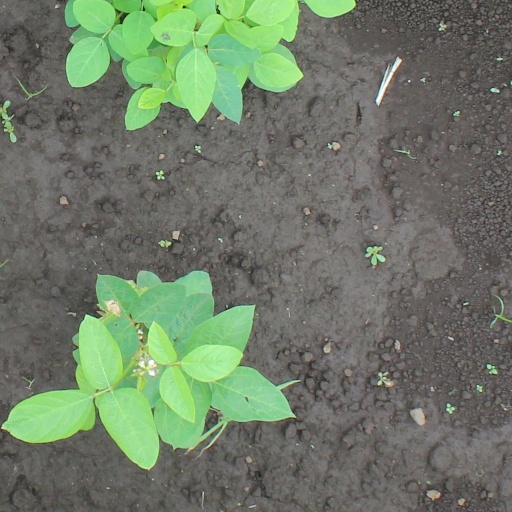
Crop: soybean